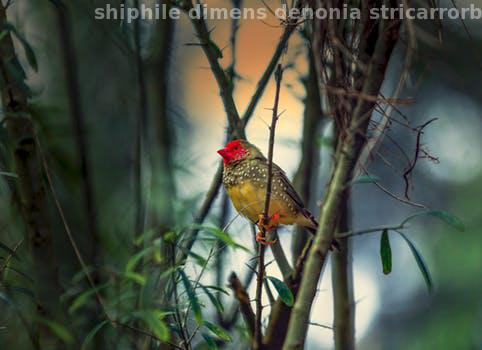
Label: Watermark